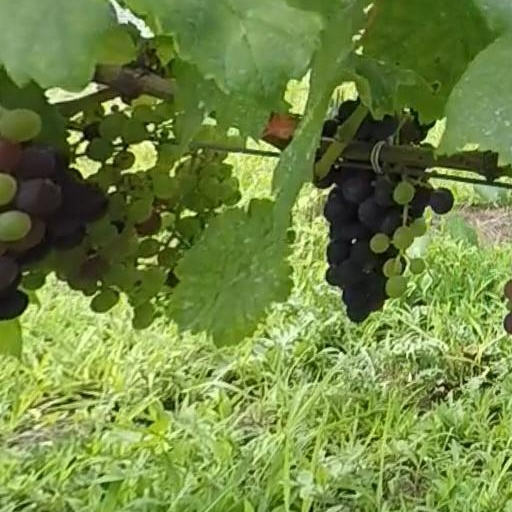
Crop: grape